Haru's Journey

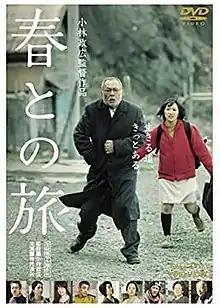
Cover art of DVD.

is a 2010 Japanese drama film directed by Masahiro Kobayashi. It was released in Japan on 22 May. The film stars Tatsuya Nakadai as Tadao, the lead actor; Eri Tokunaga as Haru, the lead actress; Hideji Ōtaki as Shigeo Kanamoto (Tadao's brother); Teruyuki Kagawa as Shinichi Tsuda (Haru's father); Naho Toda as Nobuko Tsuda (Shinichi's wife). The film was distributed by Asmik Ace and T-Joy.